Wadestown, New Zealand

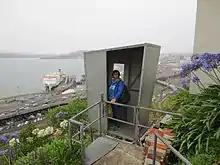
The funicular's terminus

Wellington City Libraries operates a branch library at the corner of Lennel and Moorhouse Roads. The site is at the bottom of a landfilled tip that is now a green space known as Philip Myers Park.